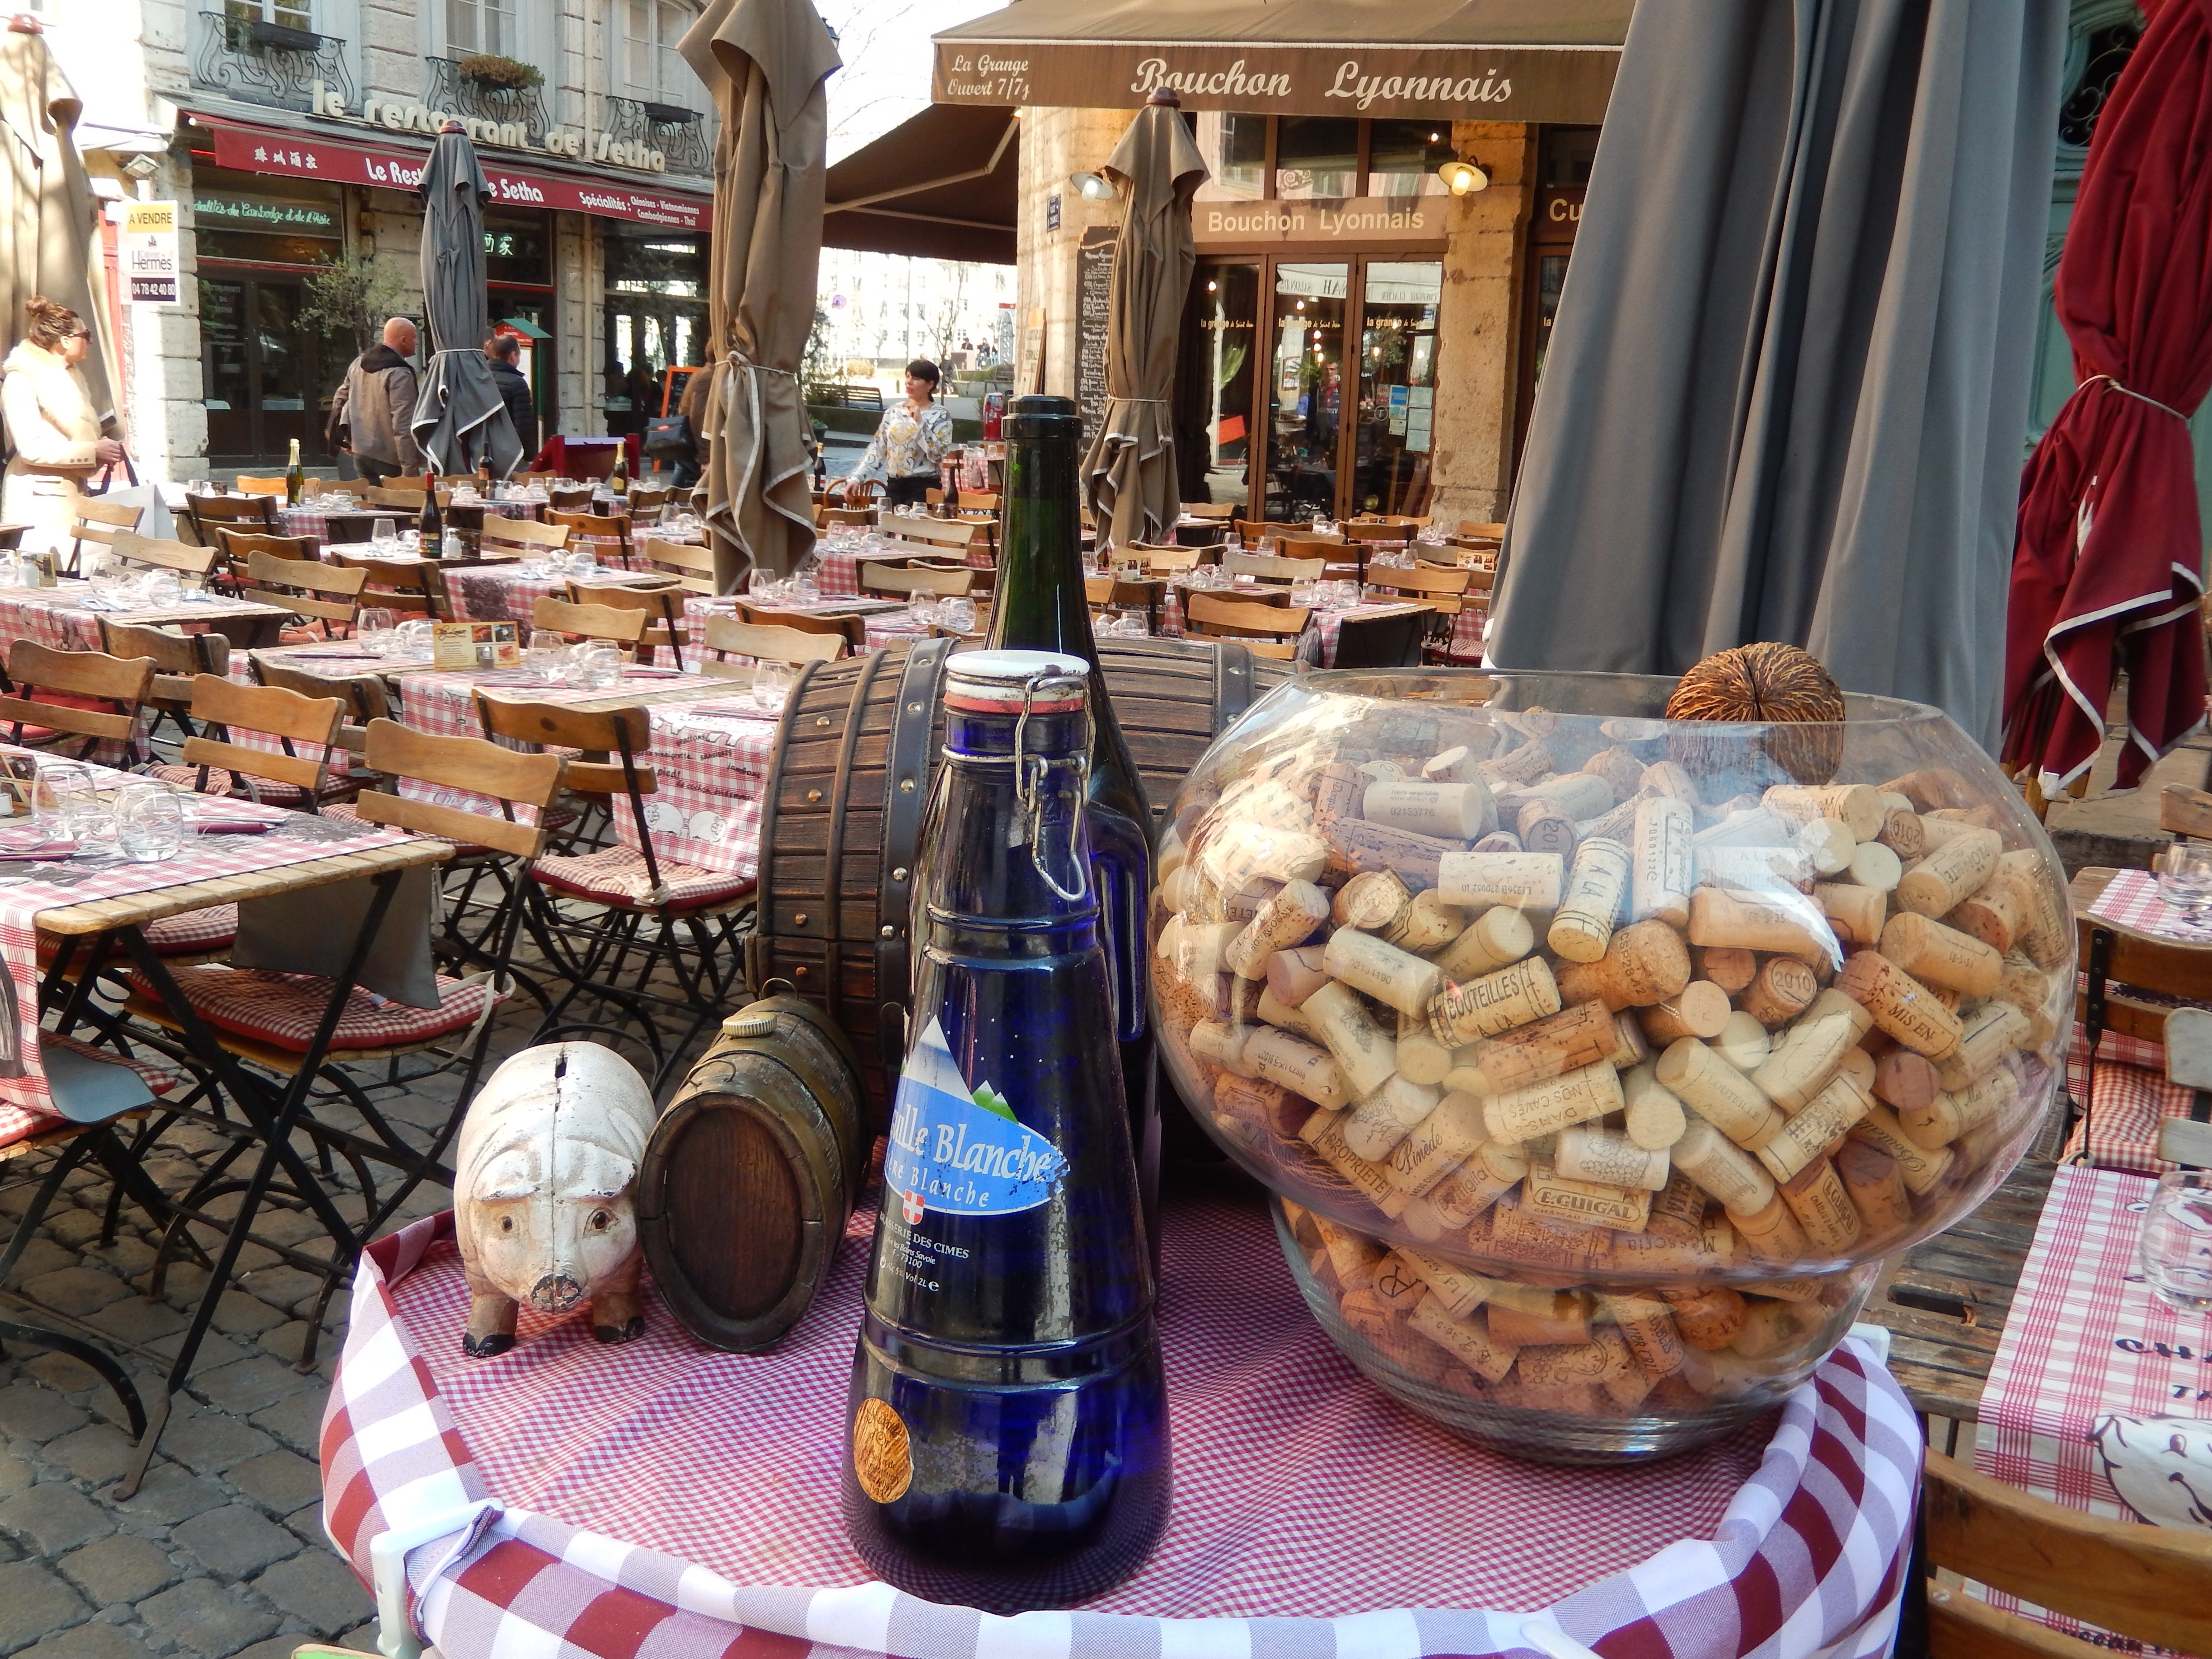
restaurant, city, france, meal, food, vendor, bazaar, market, marketplace, shopping, bakery, public space, grocery store, retail, lyon, sense, human settlement, french cusine, bouchon, lyonnais food